Doomsday (Doctor Who)

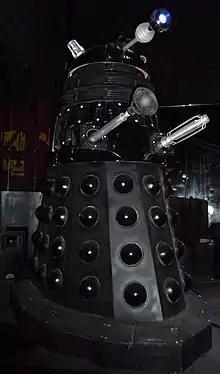
The Dalek Sec prop, on display at a Doctor Who exhibition.

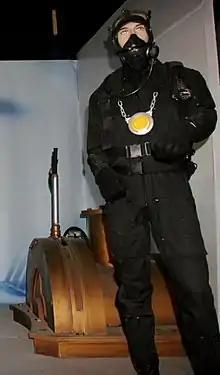
Preacher prop, on display at a Doctor Who exhibition.

To protect as much information concerning the episode as possible, the final scene of "Army of Ghosts" was withheld from all pre-screeners given to reviewers. The BBC website's Fear Forecasters, a panel who rate the episodes, were not allowed to see "Doomsday" before its airing, and access to copies was restricted; the website thus does not have a Fear Forecast for the episode. Despite this, the Dalek Sec prop, which had been previously unused in the series, had invaded the stage at the 2006 BAFTA Television Awards while the production team were collecting an award. A similar moratorium would be placed on the following series' finale, "Last of the Time Lords".